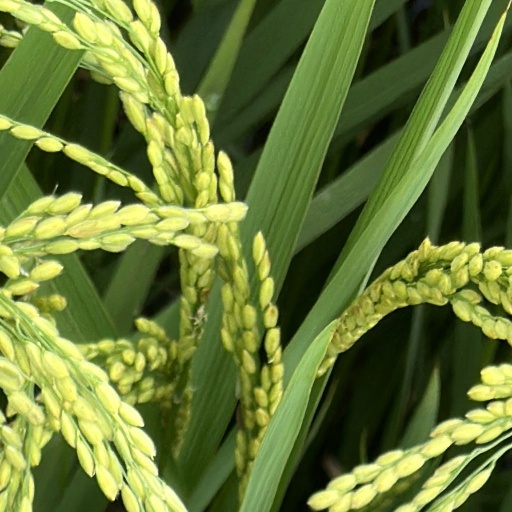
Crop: rice